Augusta Raurica

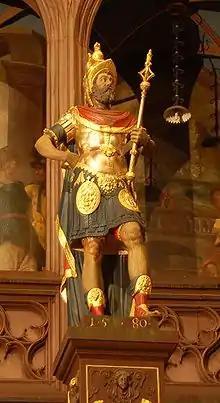
A statue of Plancus, the city's founder, in the city hall of Basel, Switzerland.

Augusta Raurica, or "Colonia Augusta Rauracorum", was founded by Lucius Munatius Plancus around 44 BC in the vicinity of a local Gallic tribe, the Rauraci, relatives of the Helvetii. No archaeological evidence from this period has yet been found, leading to the conclusion that, either the settlement of the colony was disturbed by the civil war following the death of Julius Caesar, or that Plancus' colony was actually in the area of modern Basel, not Augst.